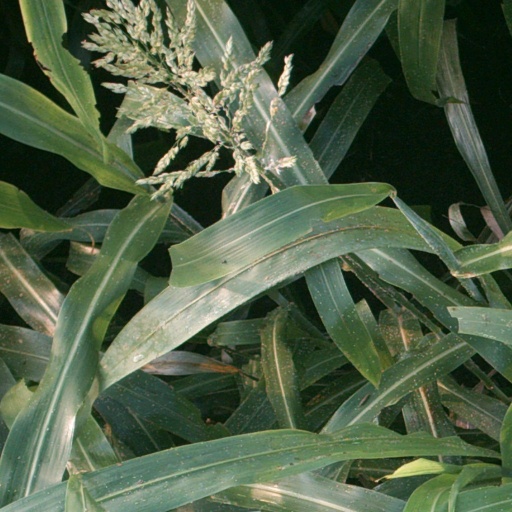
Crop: sorghum